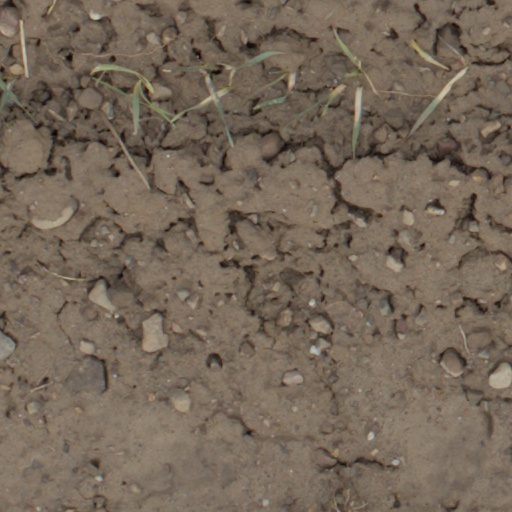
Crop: wheat